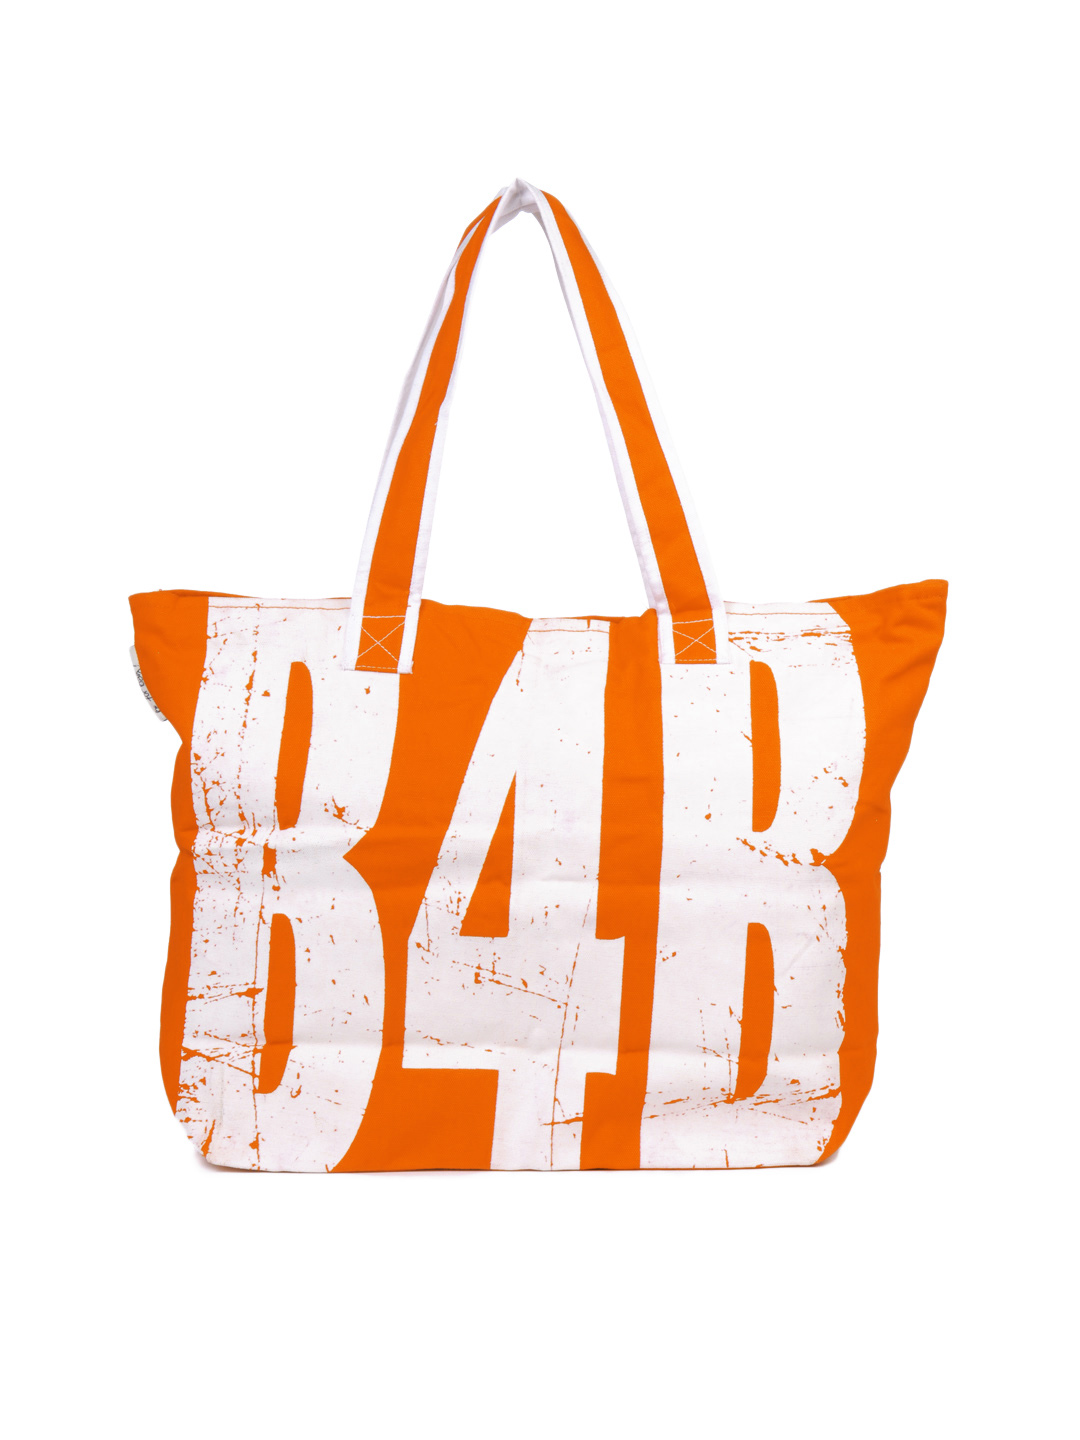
Be For Bag Women Orange Bag
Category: Accessories / Bags / Handbags
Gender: Women
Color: Orange
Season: Summer 2015
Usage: Casual